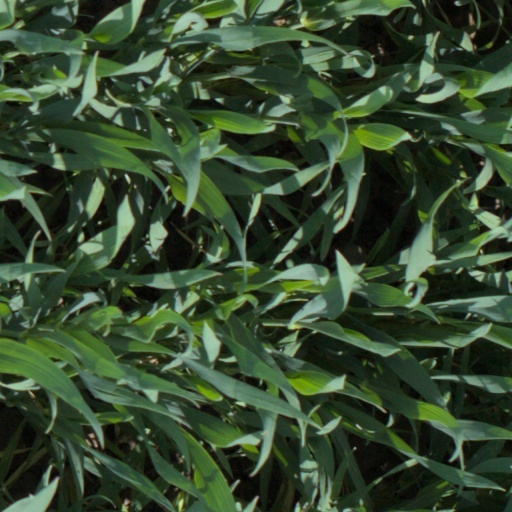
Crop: wheat